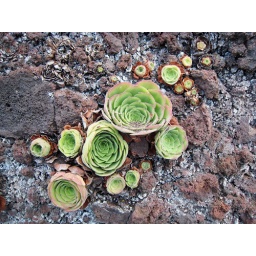
Madeira, flowers growing in rock